Hugo Swire

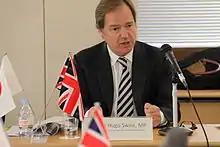
Swire opens the 12th UK-Japan Politico-Military Talks in 2013.

Swire was sacked in the July 2007 Conservative frontbench reshuffle for suggesting his party would scrap free museum entry. He returned to the backbenches, and amongst other roles became Hon. Secretary of the Conservative Middle East Council.